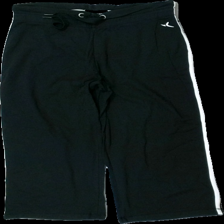
View: front
Type: Trousers
Category: Ladies
Brand: Not in the list
Brand text on label: Domyos
Colors: Black, White
Material: 80% Cotton 20% Elastane
Pattern: Logo print
Cut: Cropped
Size: 42
Price range: <50
Recommended usage: Export
Description: black cropped trousers with stripe detail